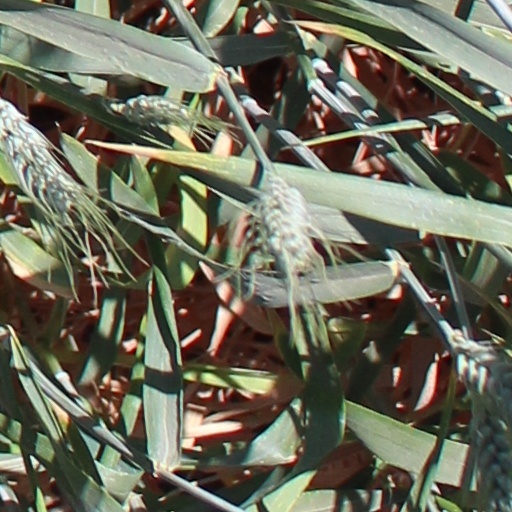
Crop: wheat